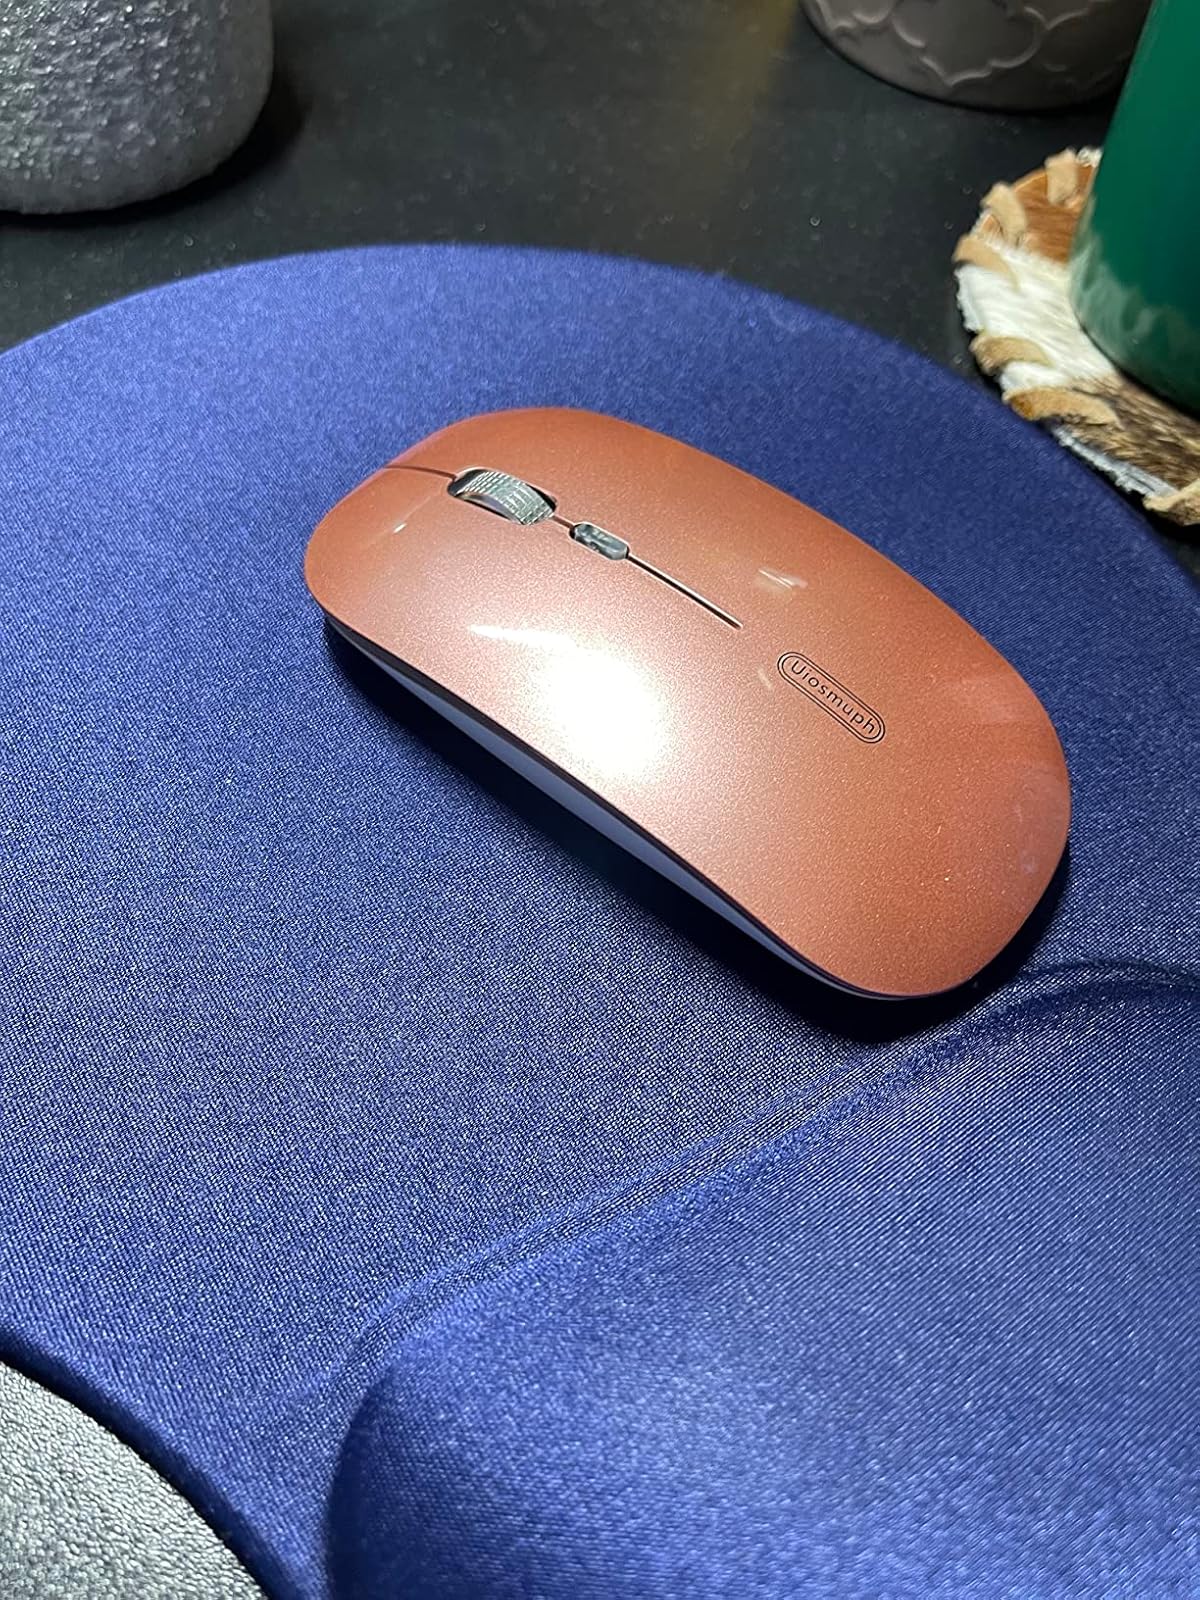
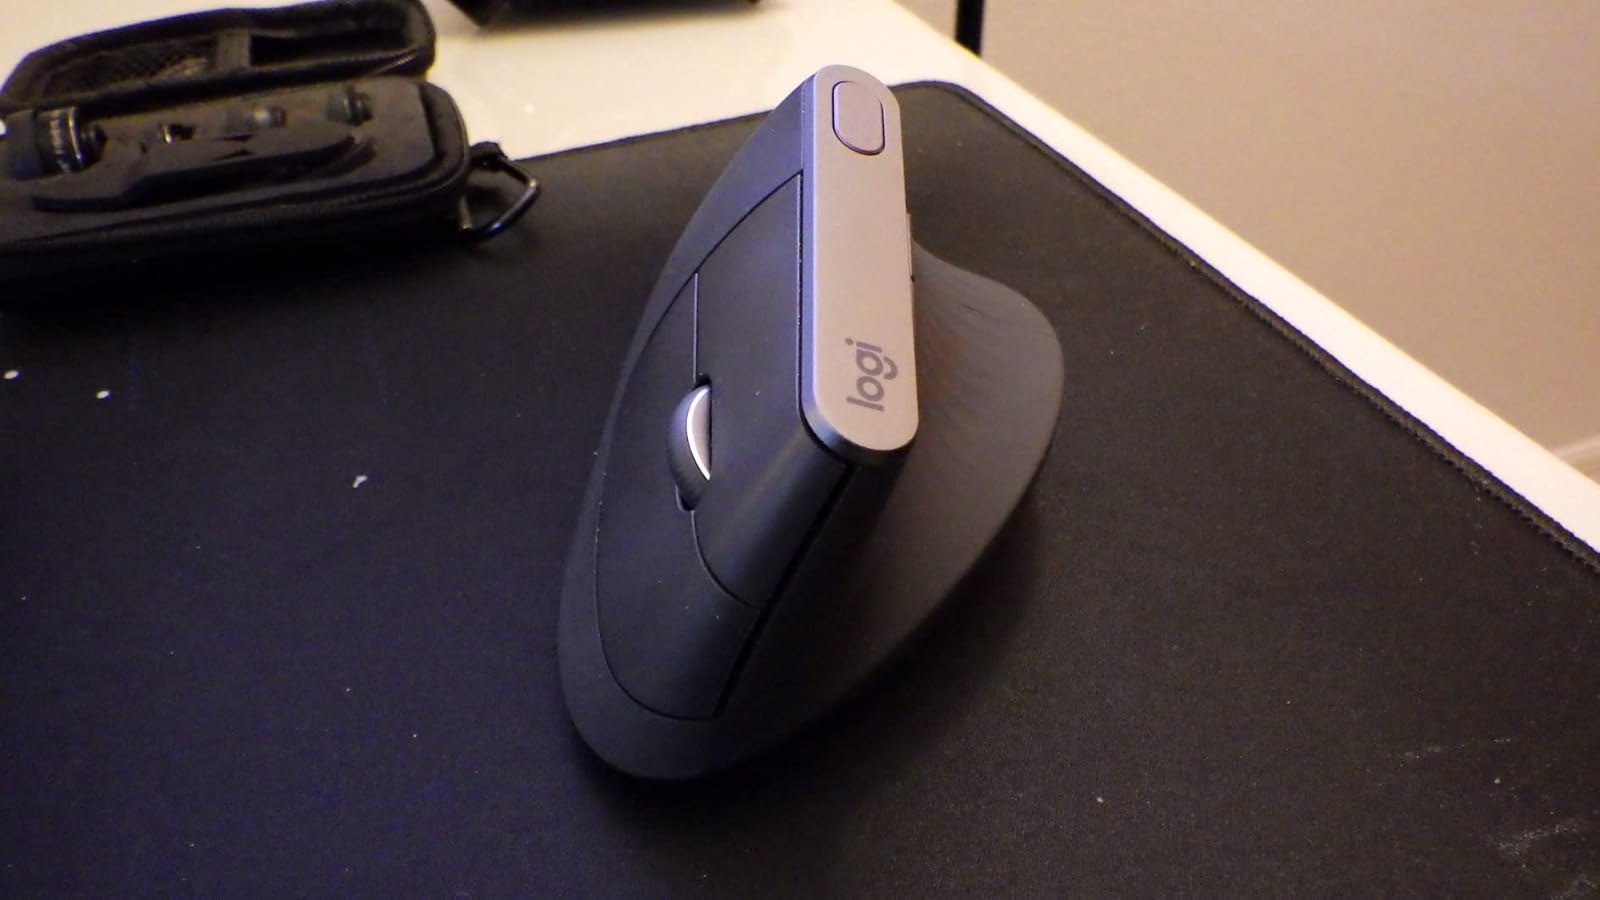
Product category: mouse
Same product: no